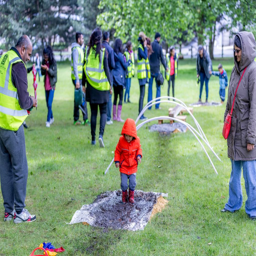
young disciples and children from the local community raise money for record label by taking part in walk